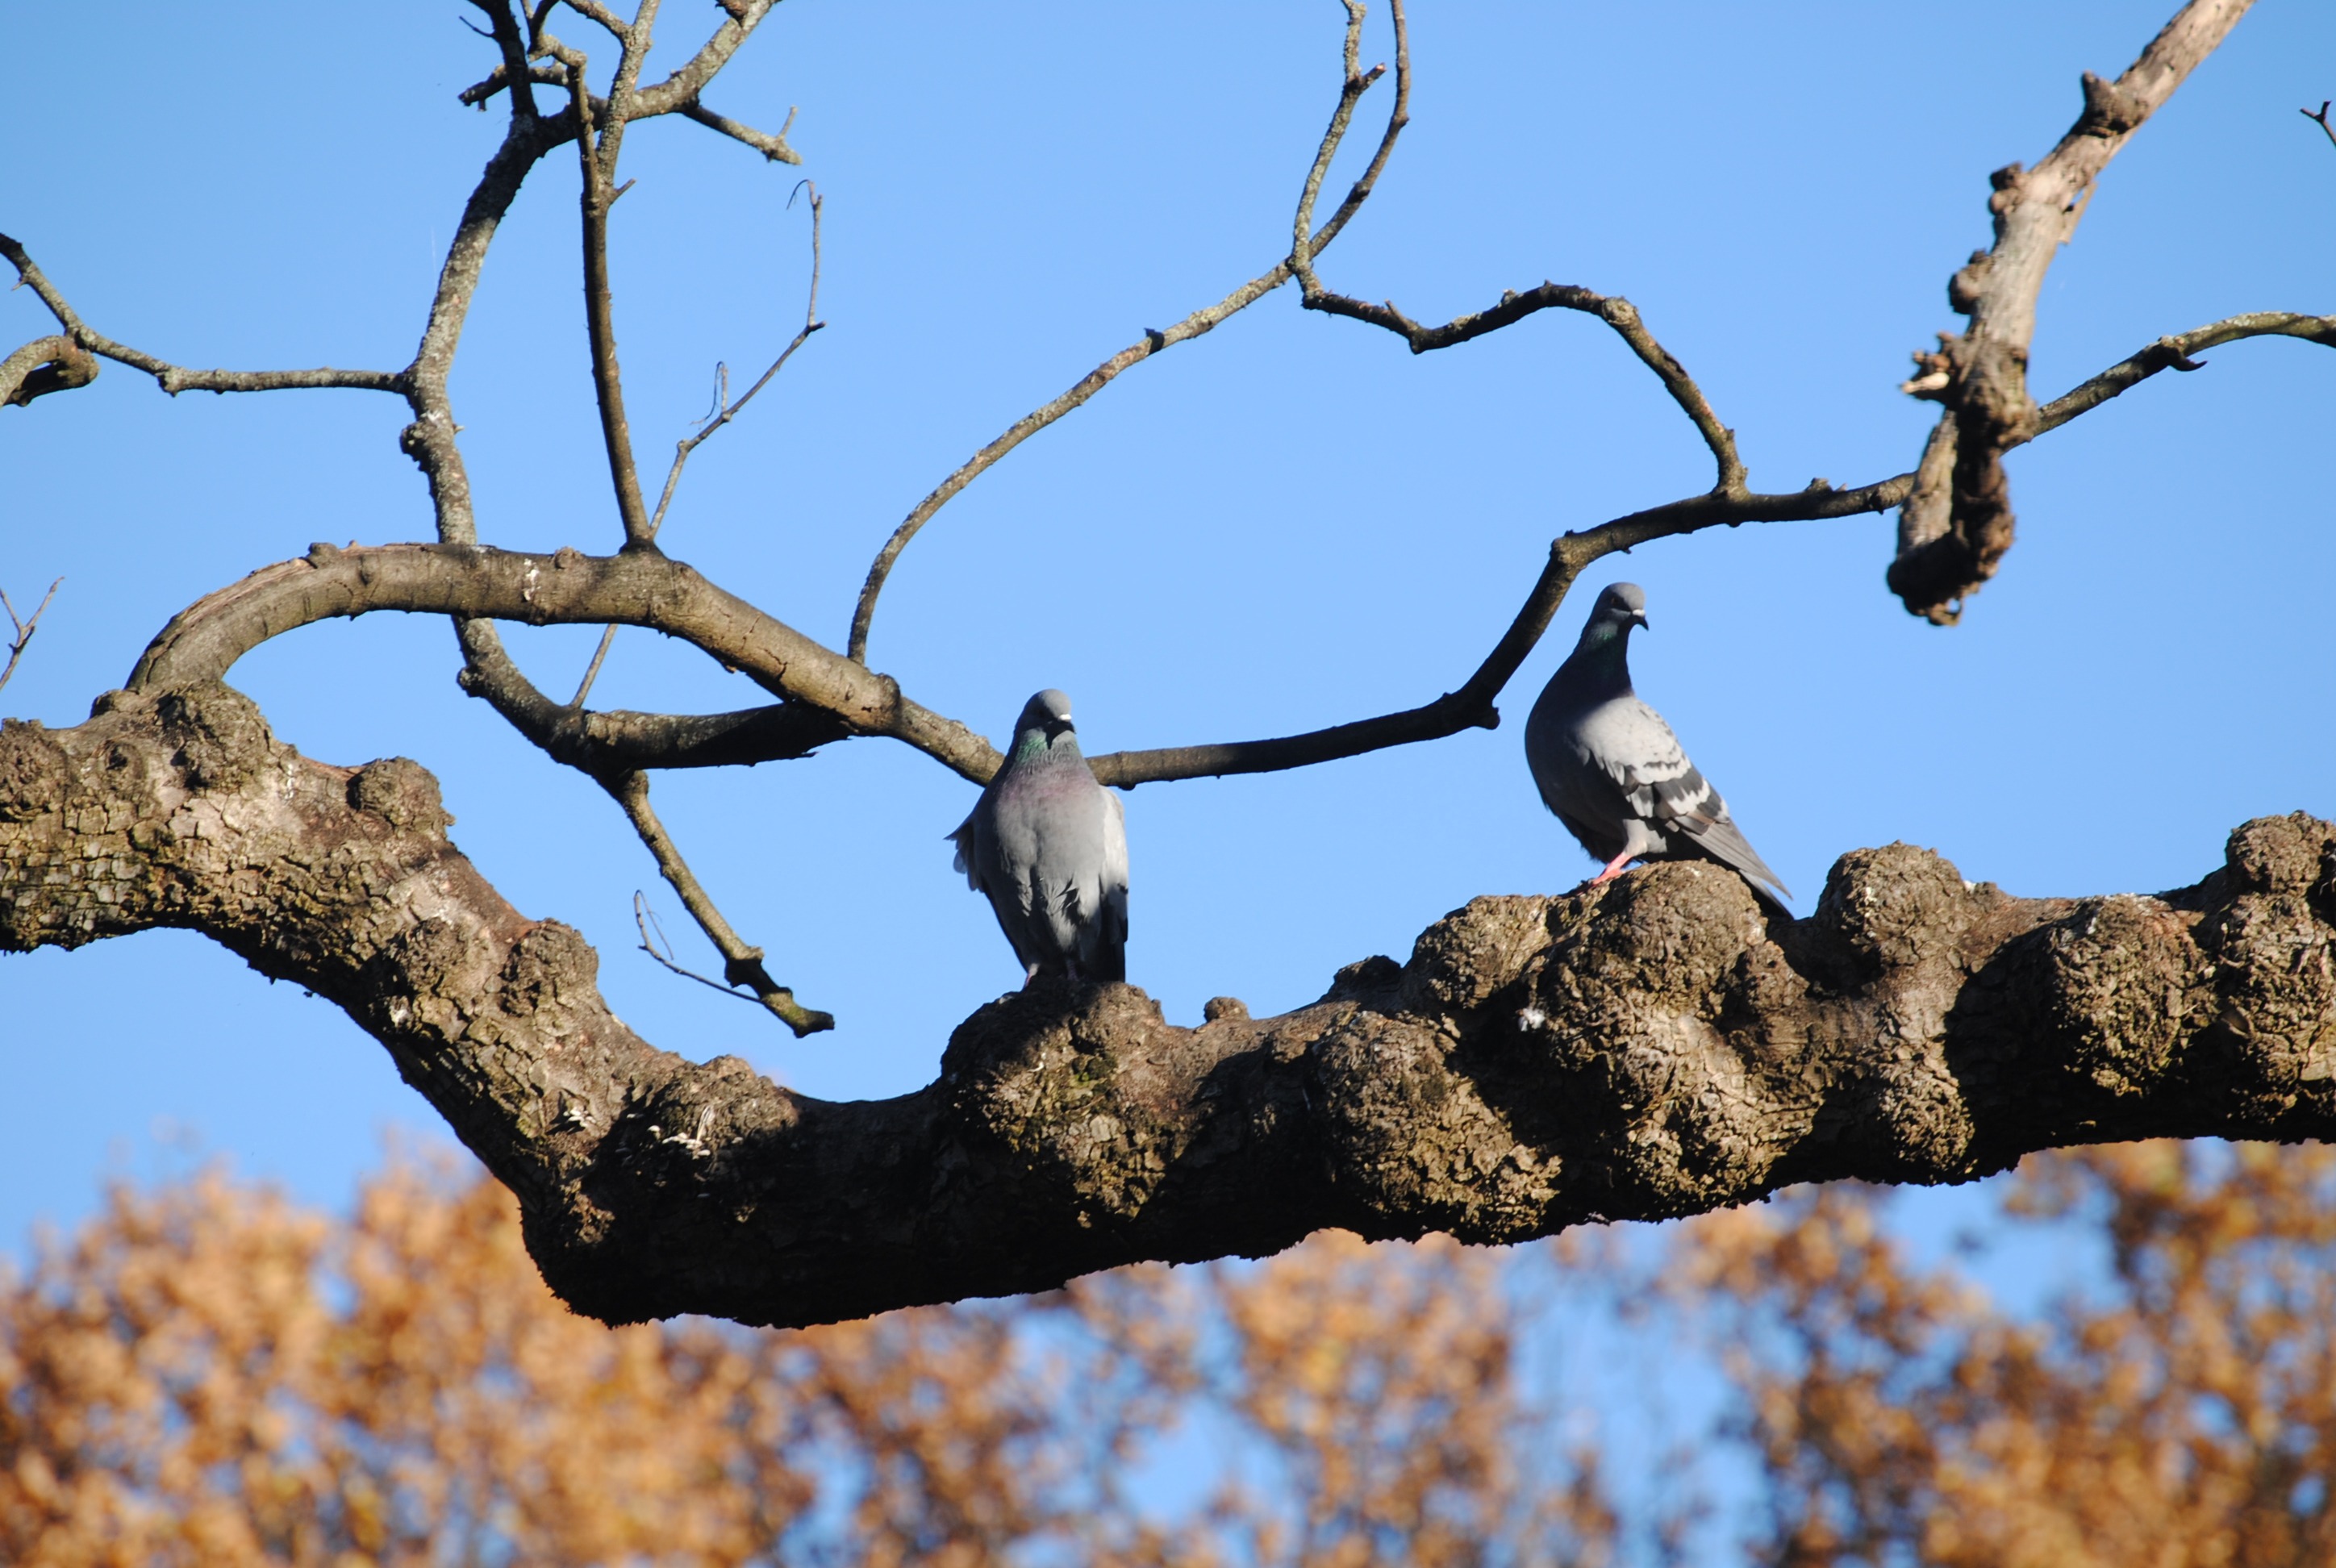
landscape, tree, nature, branch, bird, sky, flower, wildlife, spring, fauna, plants, vertebrate, woody plant, cristina enea